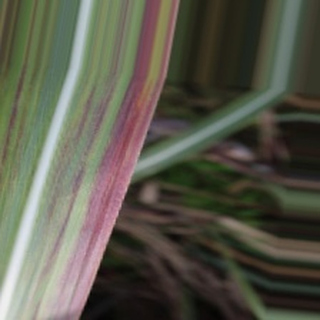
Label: sugarcane_bacterial_blight